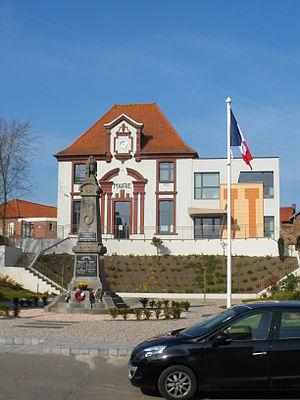
Vue du monument aux morts et, derrière lui, de la mairie de Bucquoy.
Bucquoy est une commune française située dans le département du Pas-de-Calais en région Hauts-de-France.